History of the Jews in the Ottoman Empire

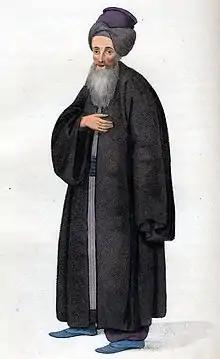
Painting of a Jewish man from the Ottoman Empire, 1779.

An influx of Jews into Asia Minor and the Ottoman Empire, occurred during the reign of Mehmed the Conquerors's successor, Beyazid II (1481–1512), after the expulsion of the Jews from Spain and Portugal. The expulsion came about as a result of the Alhambra Decree in 1492, declared by the Spanish King and Queen Ferdinand II and Isabelle I as part of a larger trend of antisemitism resurging throughout Europe that the Ottomans would exploit. The Sephardic Jews were allowed to settle in the wealthier cities of the empire, especially in the European provinces (cities such as Istanbul, Sarajevo, Salonica, Adrianople and Nicopolis), Western and Northern Anatolia (Bursa, Aydın, Tokat and Amasya) but also in the Mediterranean coastal regions (such as Jerusalem, Safed, Damascus and Egypt). İzmir was not settled by Spanish Jews until later. The Jewish population at Jerusalem increased from 70 families in 1488 to 1,500 at the beginning of the 16th century, and that of Safed increased from 300 to 2,000 families. Damascus had a Sephardic congregation of 500 families. Istanbul had a Jewish community of 30,000 individuals with 44 synagogues. Bayezid allowed the Jews to live on the banks of the Golden Horn. Egypt, especially Cairo, received a large number of the exiles, who soon outnumbered the pre-existing Musta'arabi Jews. Gradually, the chief centre of the Sephardic Jews became Salonica, where they soon outnumbered the pre-existing Romaniote Jewish community. In fact, the Sephardic Jews eclipsed and absorbed the Romaniot Jews and changed the culture and the structure of Jewish communities in the Ottoman Empire. In the centuries that followed, the Ottomans reaped the benefits of the Jewish communities that they adopted. In exchange for Jews contributing their talents for the benefit of the empire, they would be rewarded well. Compared to European laws, which restricted life for all Jews, that was a significant opportunity, which drew Jews from across the Mediterranean.